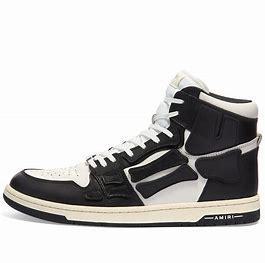
Brand: Amiri
Model: Skel Top